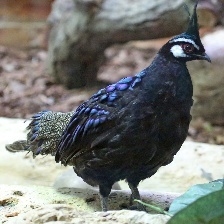
Species: BORNEAN PHEASANT
Scientific name: POLYPLECTRON SCHLEIERMACHERI